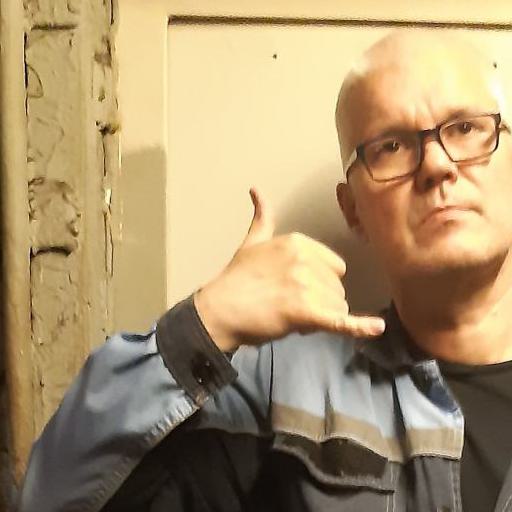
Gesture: call